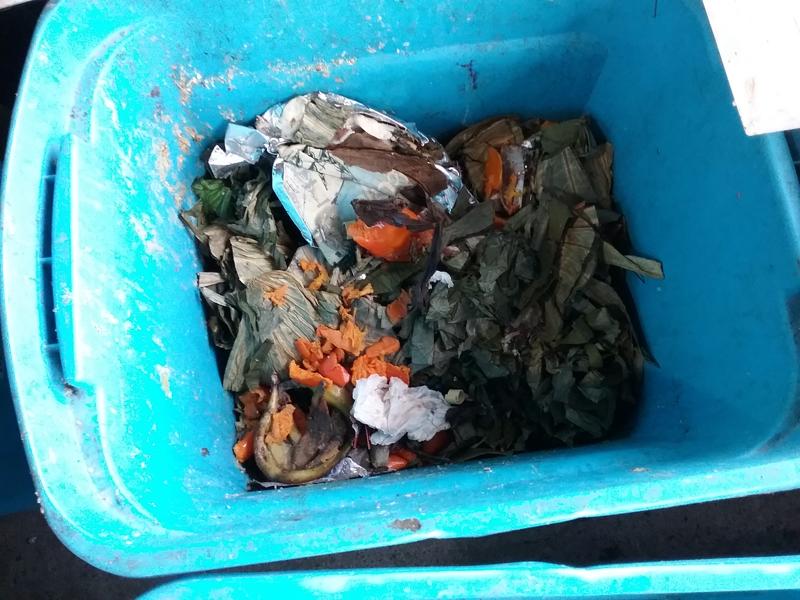
Waste category: biological